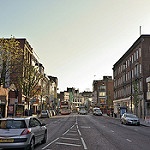
Label: street